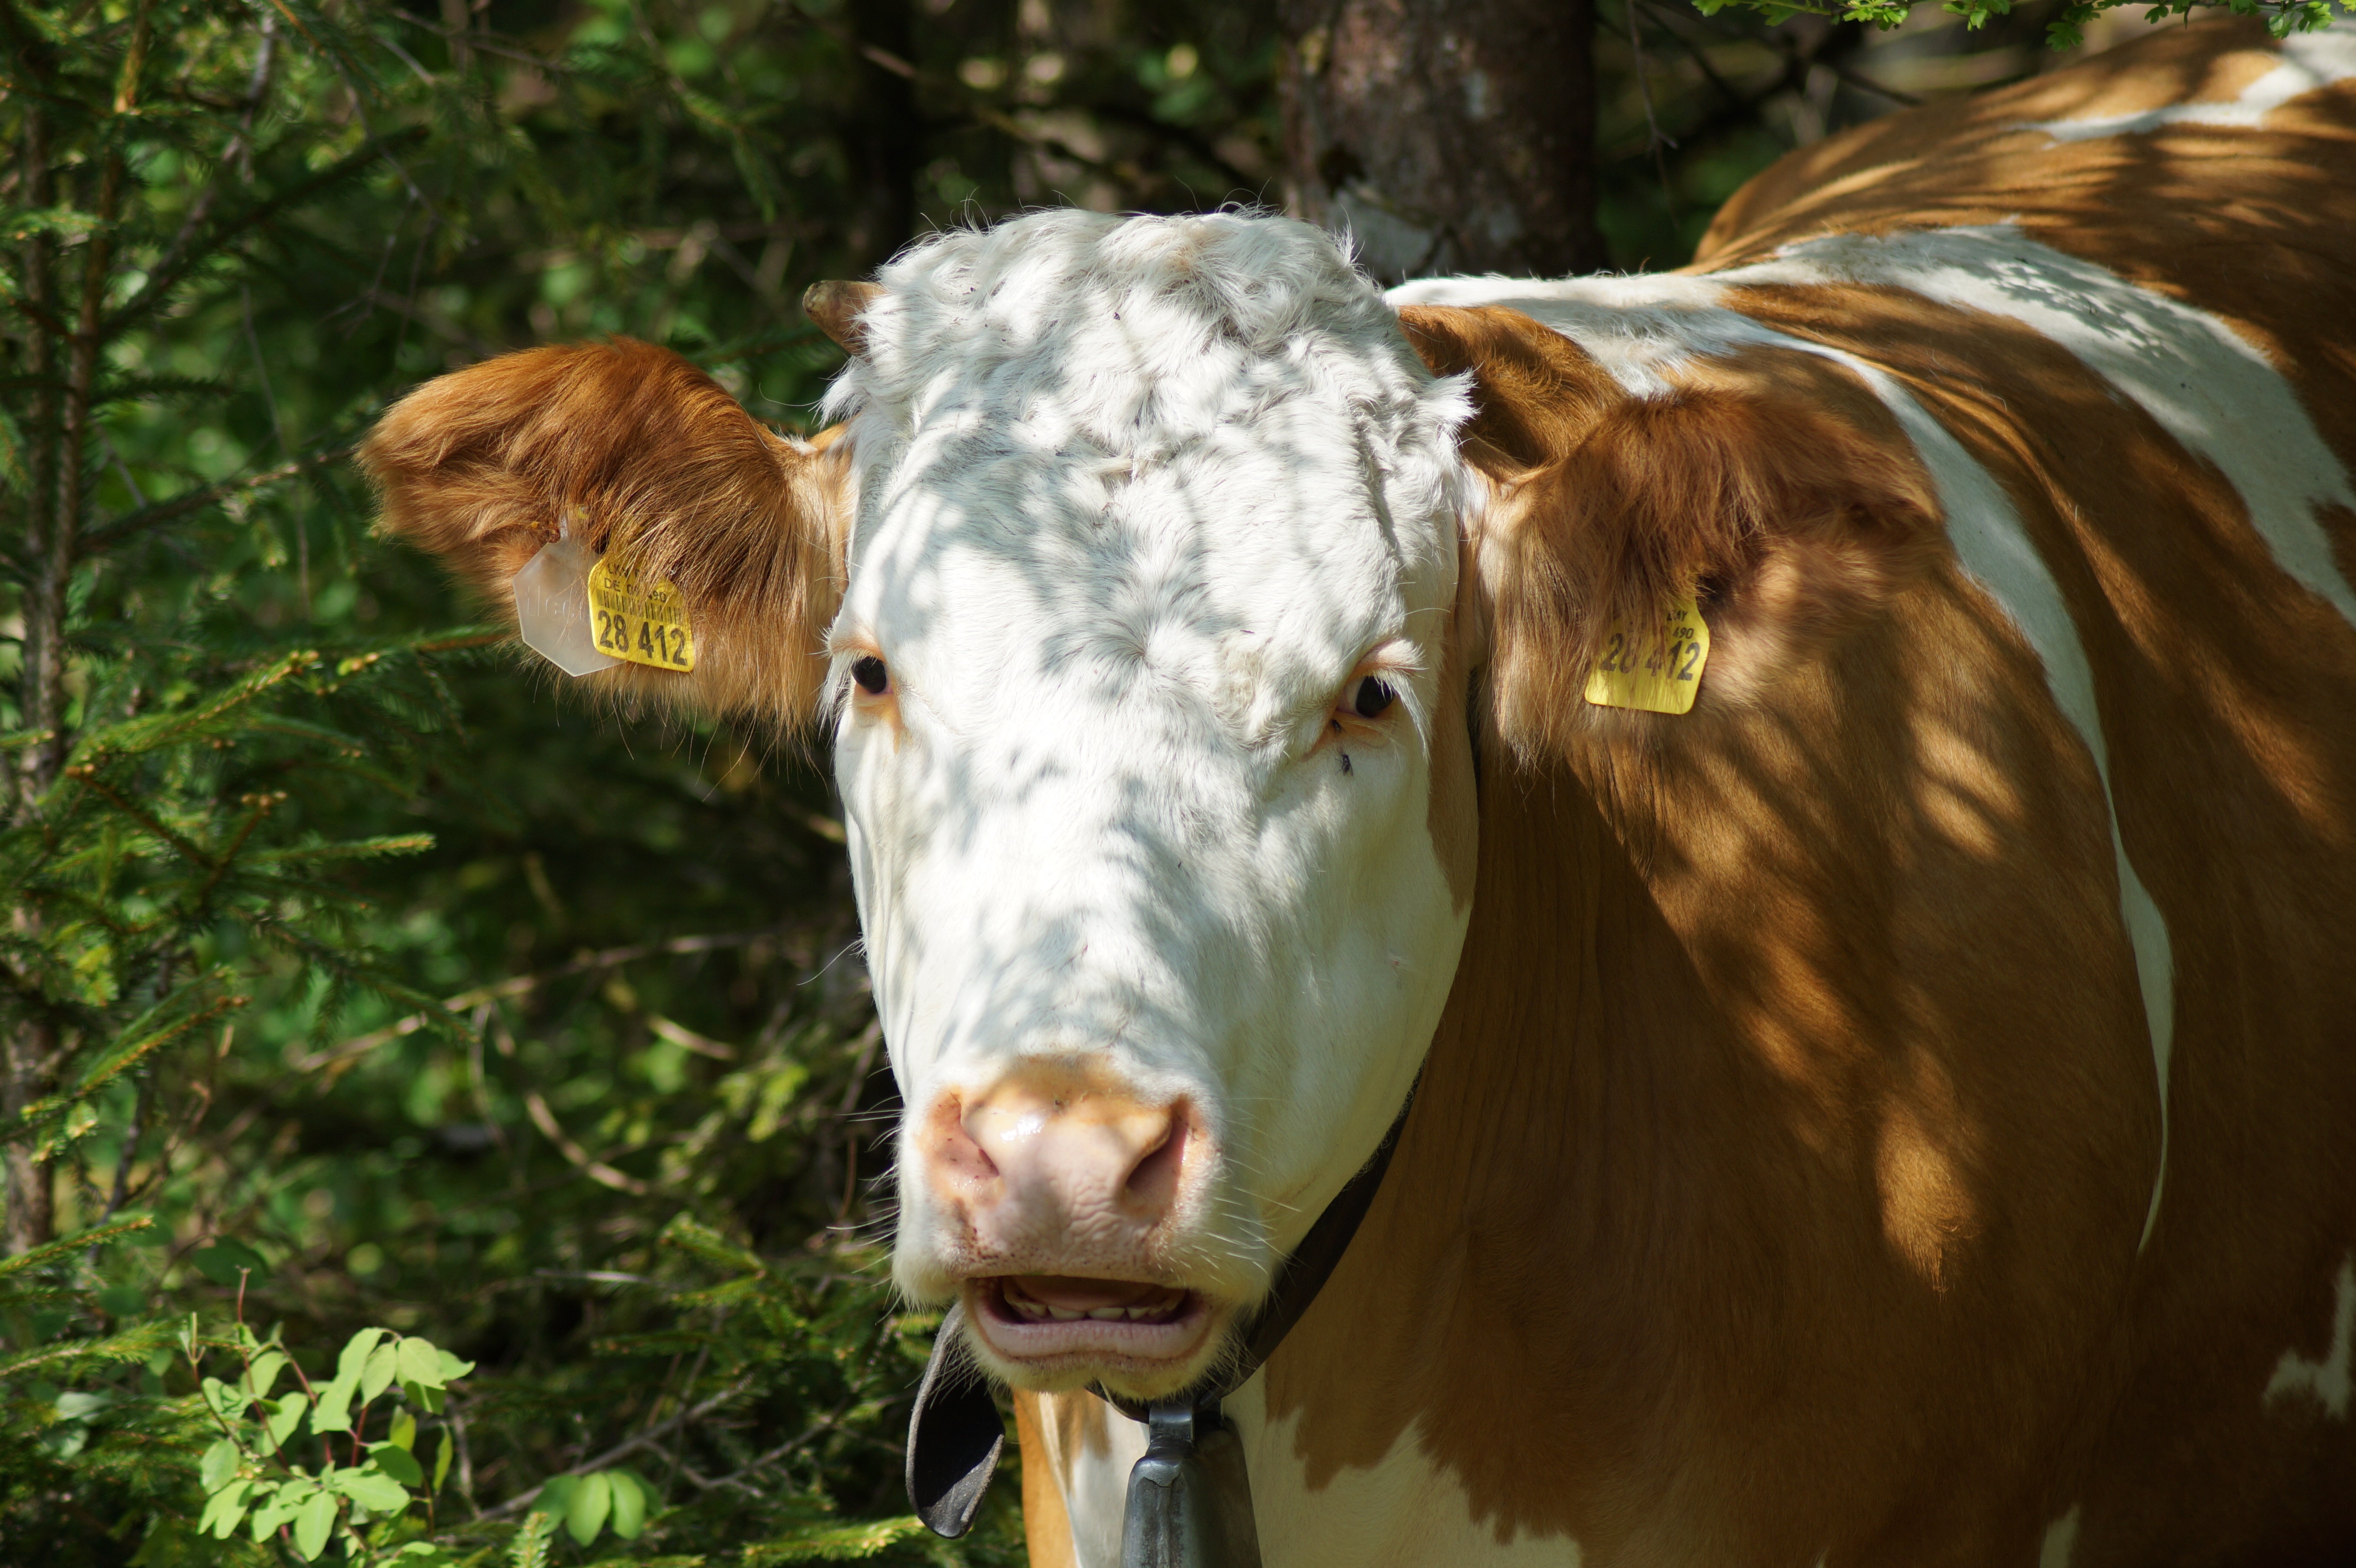
nature, grass, farm, meadow, summer, bell, wildlife, cow, cattle, pasture, livestock, mammal, stallion, mane, alpine, beef, fauna, calf, vertebrate, alm, ox, rural area, bavarian, milk cow, clamp, brown swiss, dairy cattle, dairy cow, cow bells, cattle like mammal, texas longhorn